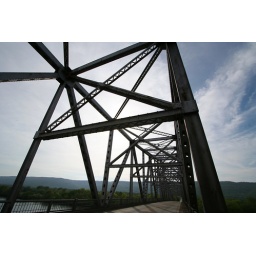
hwy 117 bridge over tennessee river jackson co al 2